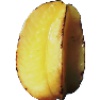
Label: Carambula 1